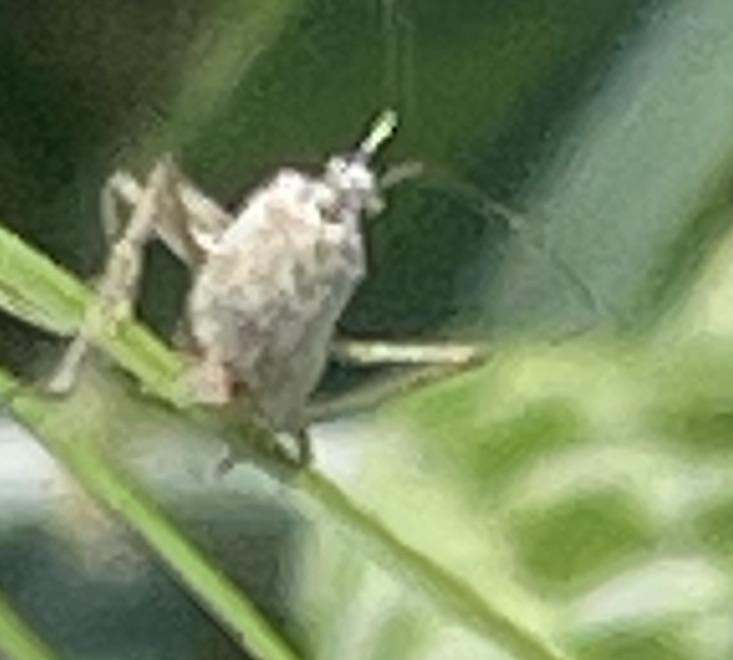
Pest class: predators